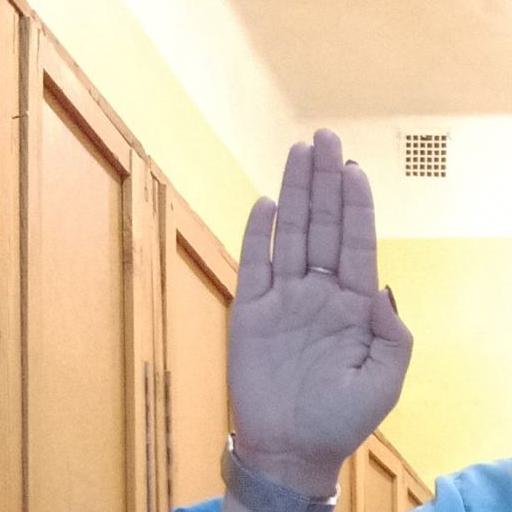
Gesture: stop